Olga Anstei

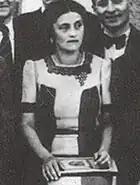
Olga Anstei

Olga Nikolaevna Anstei also Olga Anstey (1 March 1912 – 30 May 1985), was a Jewish-Ukrainian émigré poet from Kiev. She was the wife of poet Ivan Elagin. Olga Anstei is best remembered for writing about the Holocaust. Her "Kirillovskie iary" (another name for Babi Yar) written in 1943, was one of the first-ever literary works on the subject of 1941 massacre of Ukrainian Jews in Kiev.